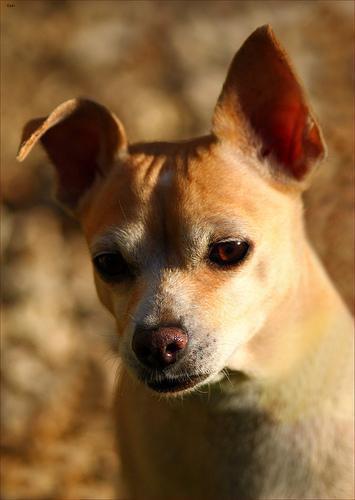
chihuahua